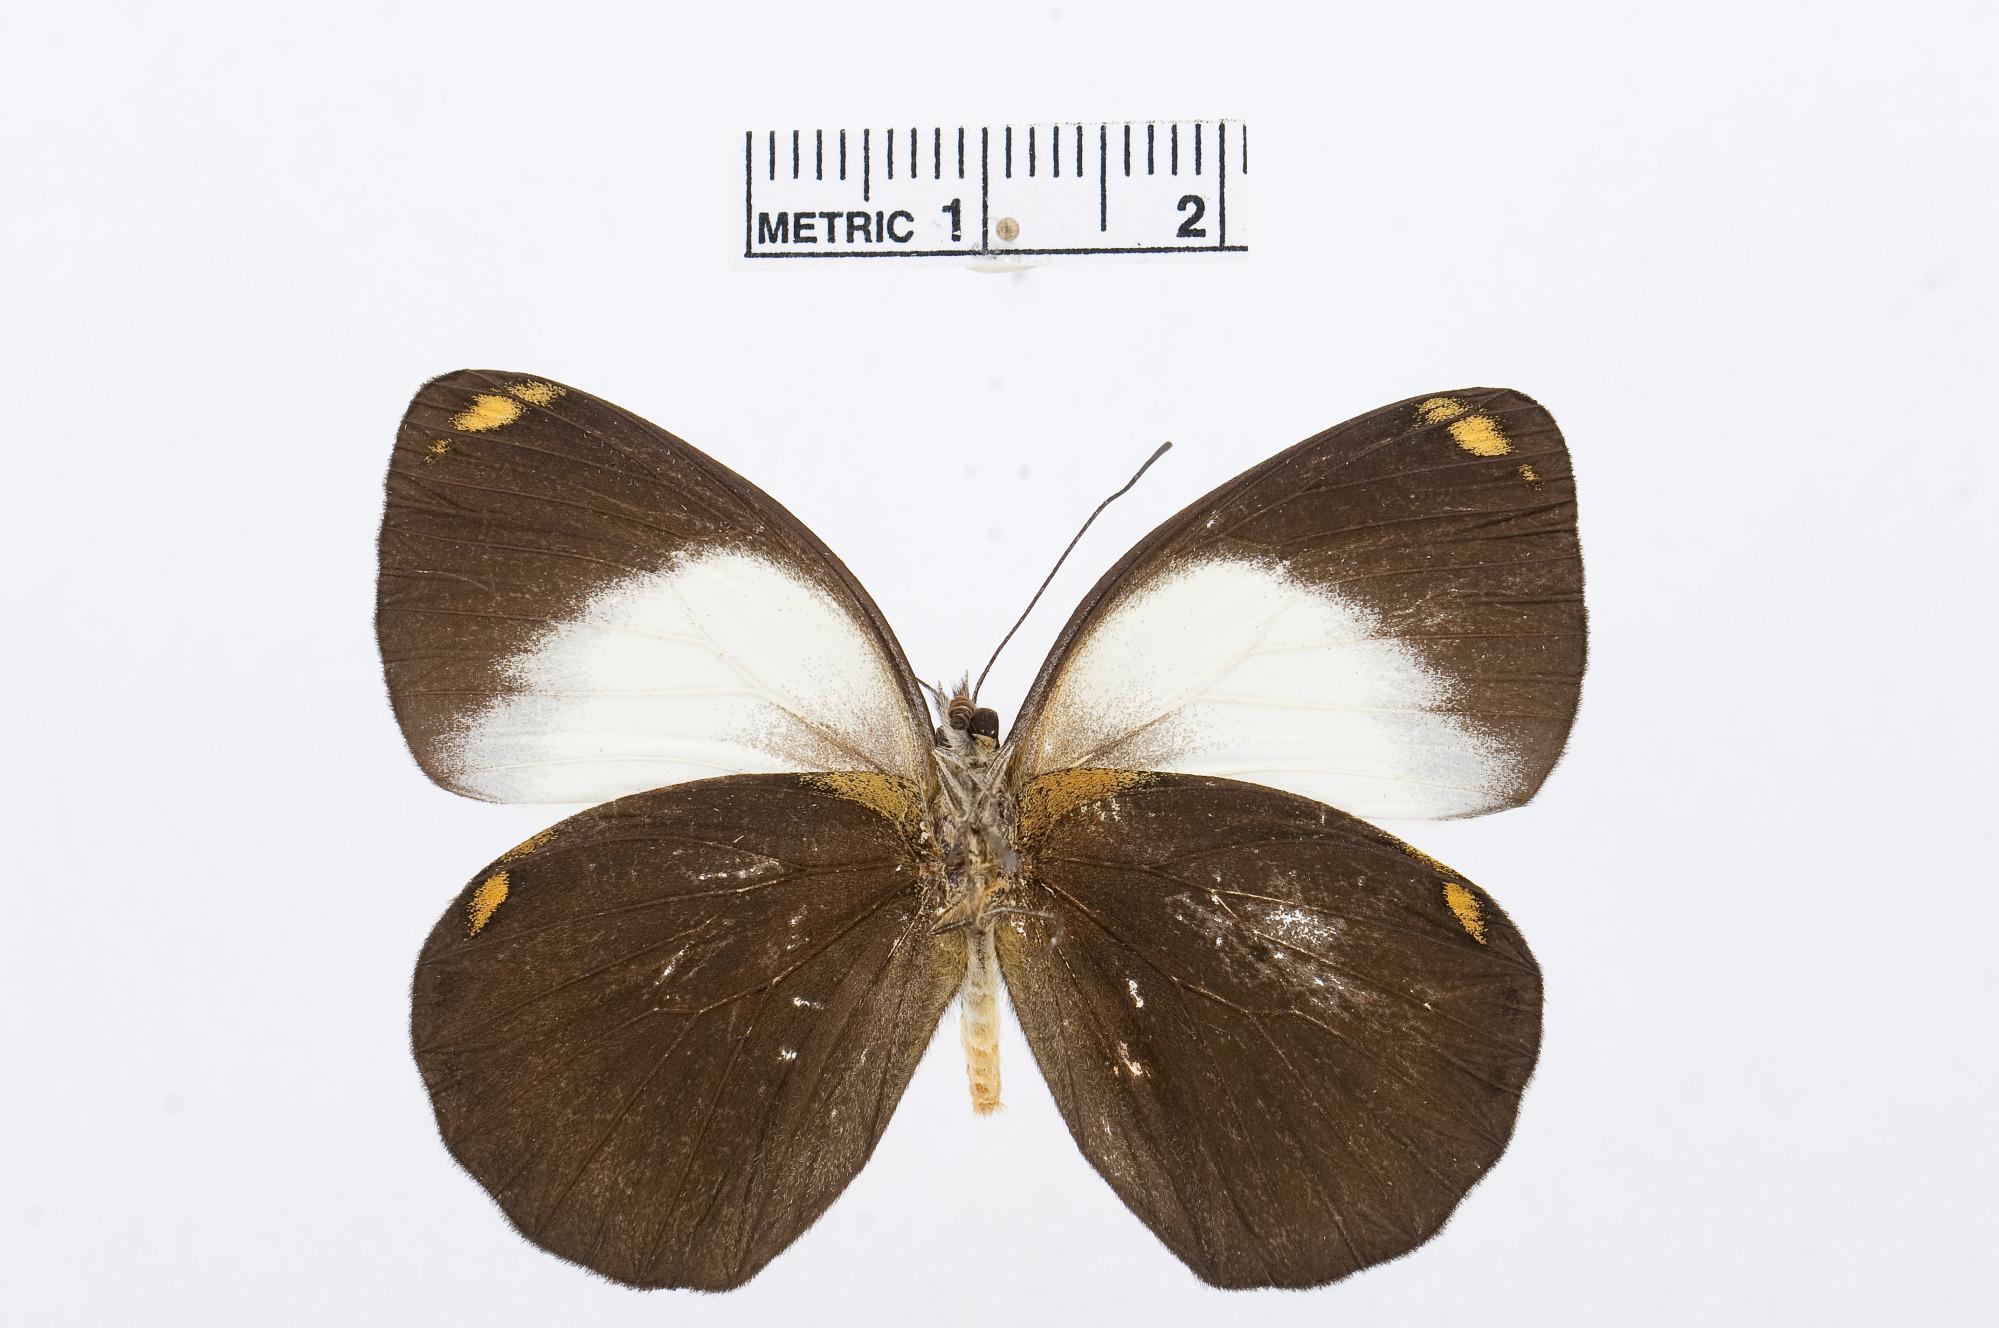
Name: Delias ladas
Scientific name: Delias ladas
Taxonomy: Animalia, Arthropoda, Hexapoda, Insecta, Lepidoptera, Pieridae, Pierinae